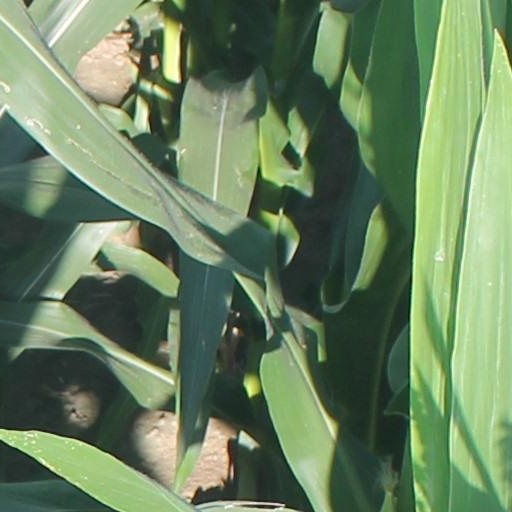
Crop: maize; corn